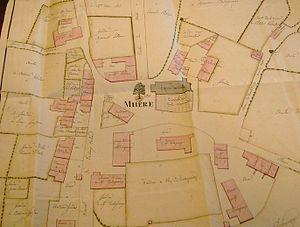
Mhère est une commune française située dans le département de la Nièvre, en région Bourgogne-Franche-Comté. Le nom de Mhère dériverait de celui du dieu Mercure dont le culte aurait été célébré à proximité. D'autres pensent plutôt à une déformation de Meix, métairie. La première mention date de 1121, et en 1300 on trouve Mehers. L'orthographe de ce lieu ne s'est fixée que très tard. On trouve dans les archives une multitude de formes écrites : avec h ou sans h, avec ou sans s, avec un e ou deux e.